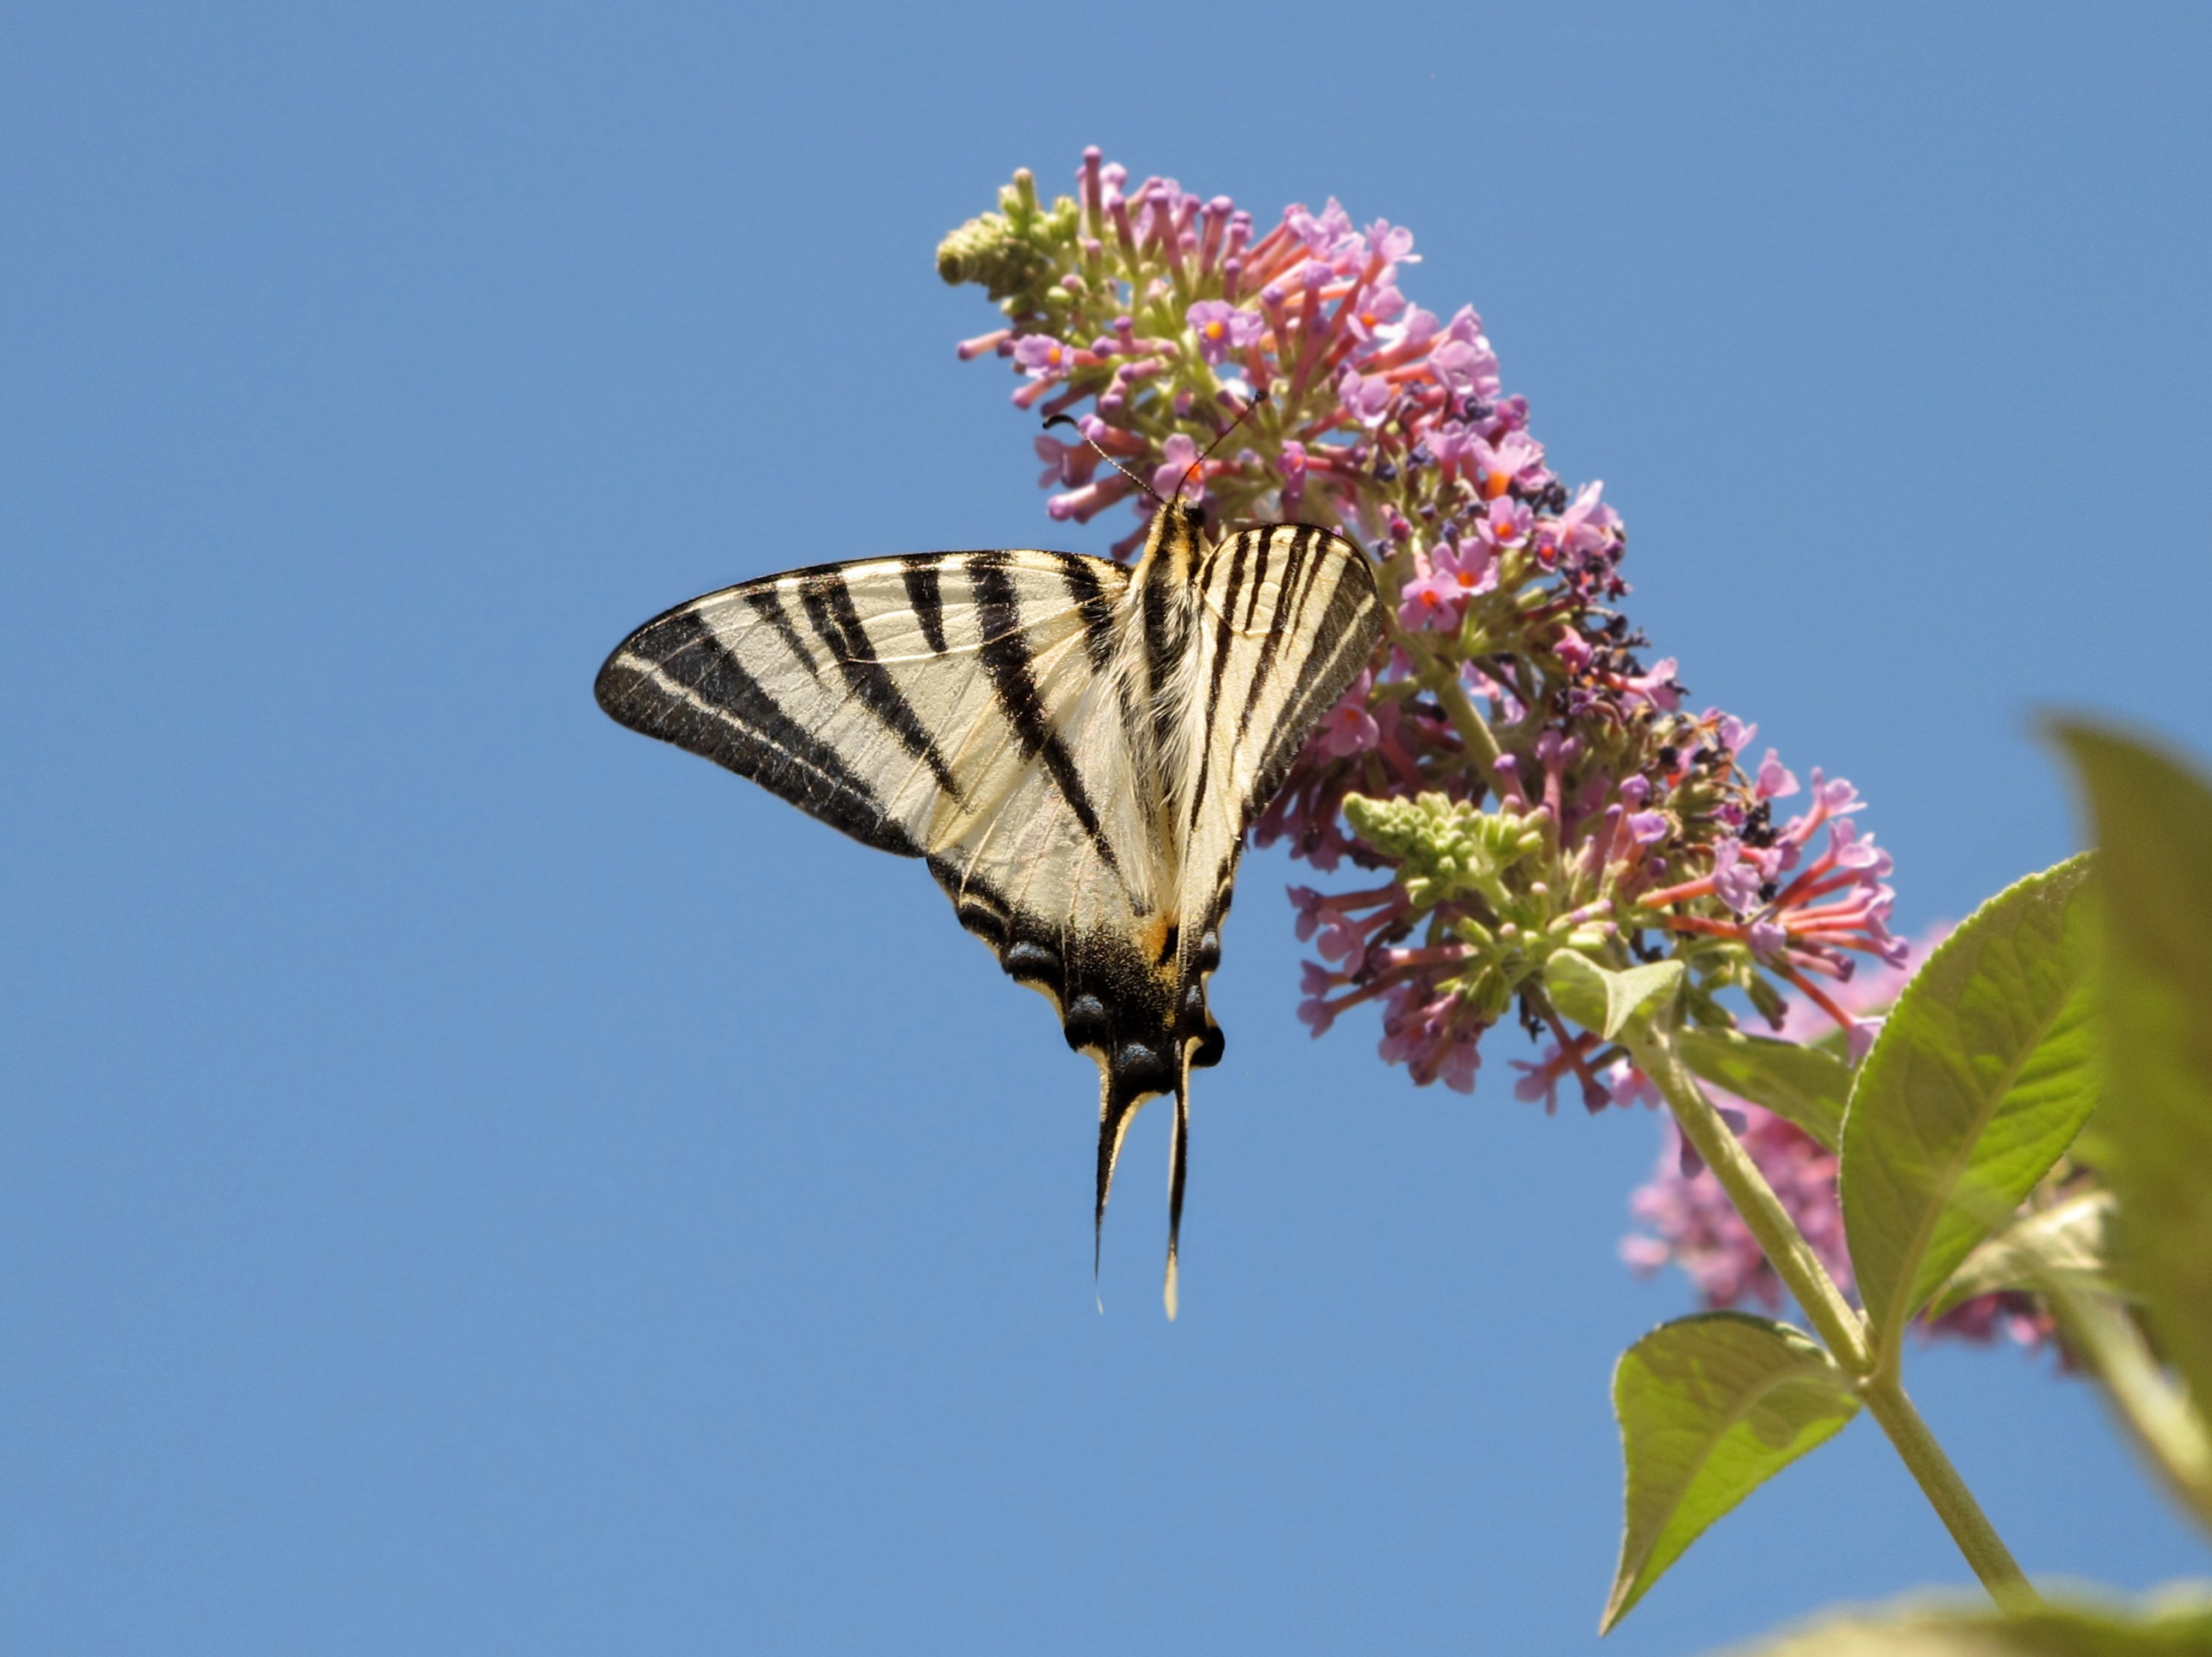
nature, wing, sky, leaf, flower, europe, insect, flight, butterfly, steering wheel, flora, fauna, invertebrate, monarch butterfly, wings, nectar, buddleia, forage, macro photography, arthropod, flamed, pollinator, moths and butterflies